Engel (role-playing game)

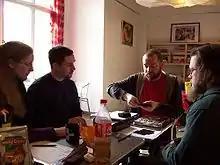
Engel-role playing round at the Burg-Con in Berlin 2009

In the flooded, quasi-medieval Europe of 2654, massive islands are the domains of the orders of the Angelitic Church. The Engel, seemingly the angels of Judeo-Christian belief, patrol the skies from their fortresslike Heavens, ceaselessly striving to defend the people of Europe against the hordes of the verminous [Dreamseed]. The eternally youthful Pontifex Maximus in Roma Æterna, in Italy, presides over a bureaucratic and autocratic church, having combined religious and secular power into a perfectly integrated whole. Within its dominion, dark riders take a tithe of every village's children for the unknown purposes of the church. Many of the cities have broken away from the direct command of the Church, coming under the sway of Junklords (Diadoches) who keep alive what remains of antediluvian technology. In the face of very real and very quantifiable evil, the people of Europe increasingly turn away from the direct political, cultural, and spiritual leadership of the church. As the numbers of the Engel plateau, players must navigate politics, war, and faith as the guardians of Europe.